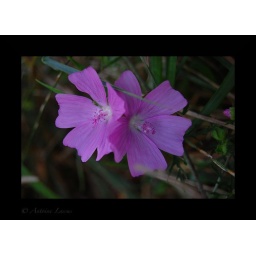
Wild flowers running in a field - NormandieDSC_8048MS